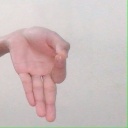
अक्षर: ज्ञ